Modern Tool Company

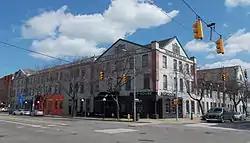
Modern Tool Company, April 2013

Modern Tool Company, also known as the People's Market House, is a historic building located at Erie, Erie County, Pennsylvania. It is a large eclectic U-shaped, brick building built in stages between 1895 and 1928. The building measures 218 feet by 330 feet. The earliest section was built in 1895, as the People's Market House. It is stories and has a large central pavilion with flanking two-story wings and a gable roof. The State Street side was built in five sections between 1916 and 1924. The northern block was added about 1928. It features Palladian windows and a corner turret. The original building housed a public market until 1902, after which it was leased to the Modern Tool Company, a machine tool manufacturer.